Sydenham Damerel

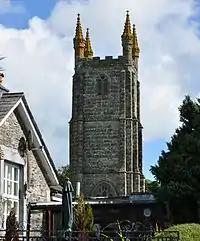
Tower of St Mary's Church, Sydenham Damerel

Sydenham Damerel, previously South Sydenham, is a village, parish and former manor in Devon, situated 4 miles north-west of Tavistock.